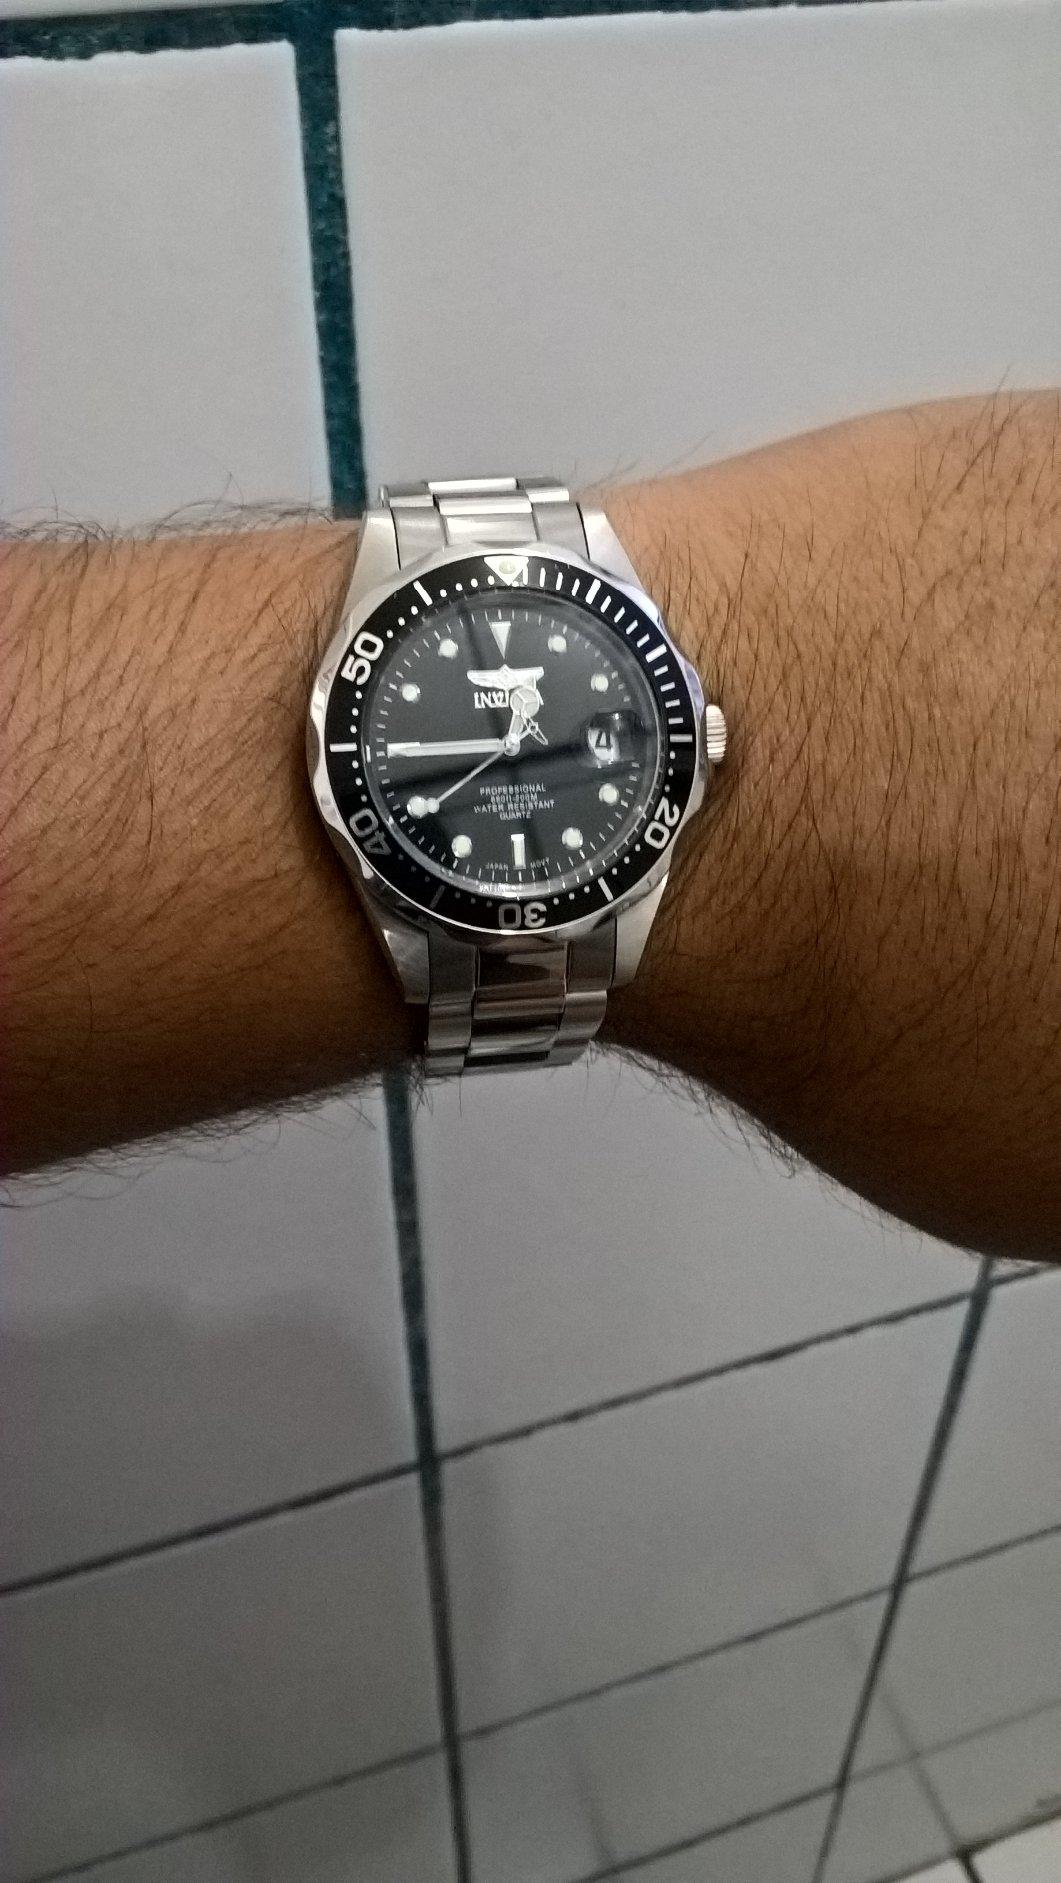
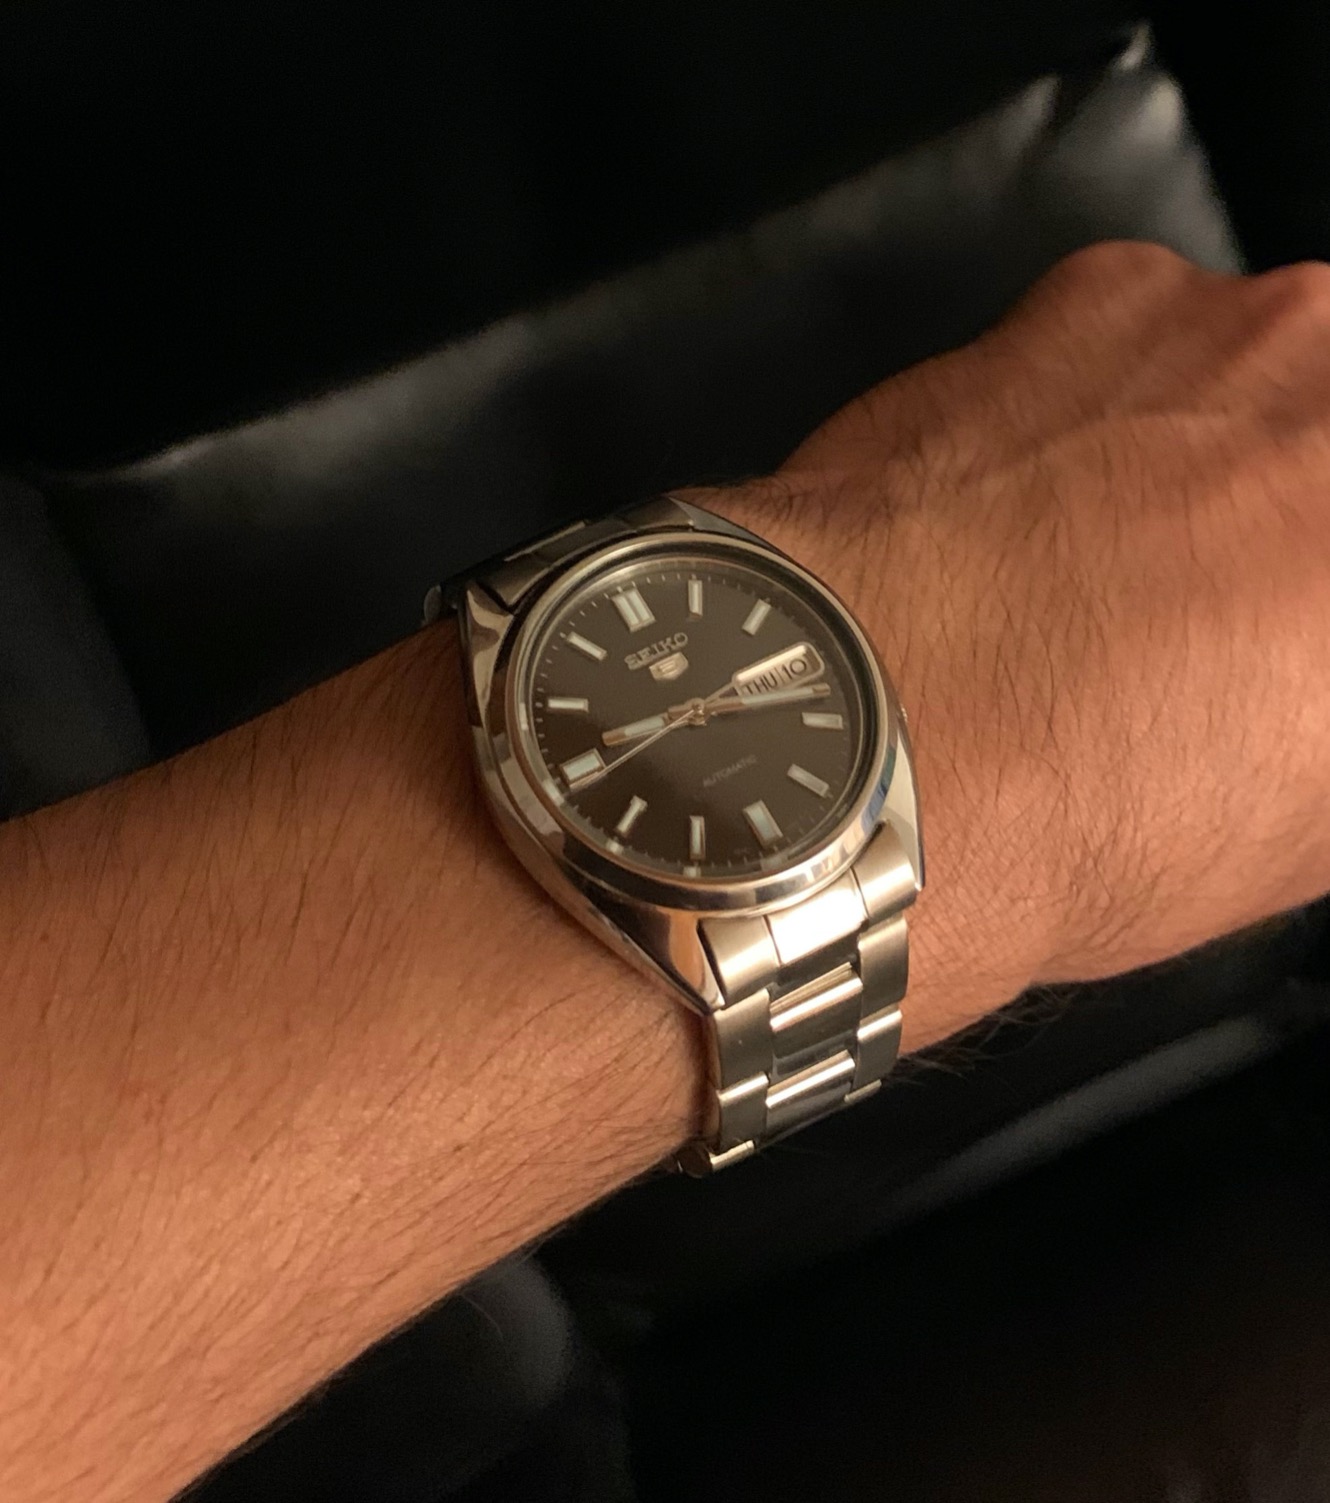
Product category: accessories_watch
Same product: no